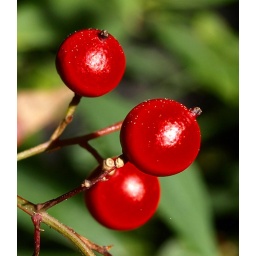
I liked how the red of the berries contrasted with the green leaves in the background.